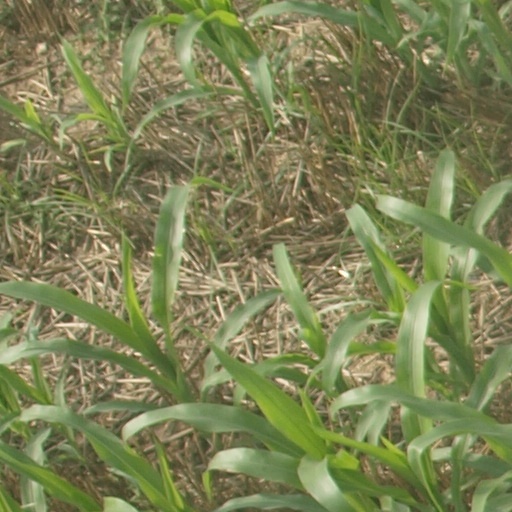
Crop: maize; corn